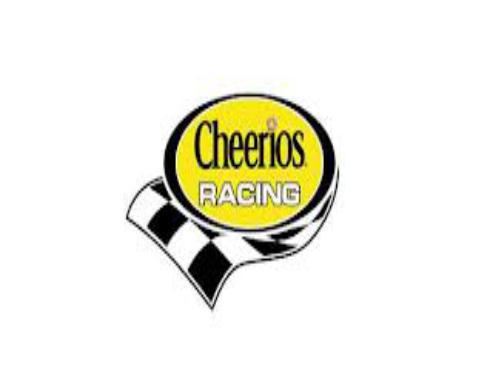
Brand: Cheerios
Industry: Food